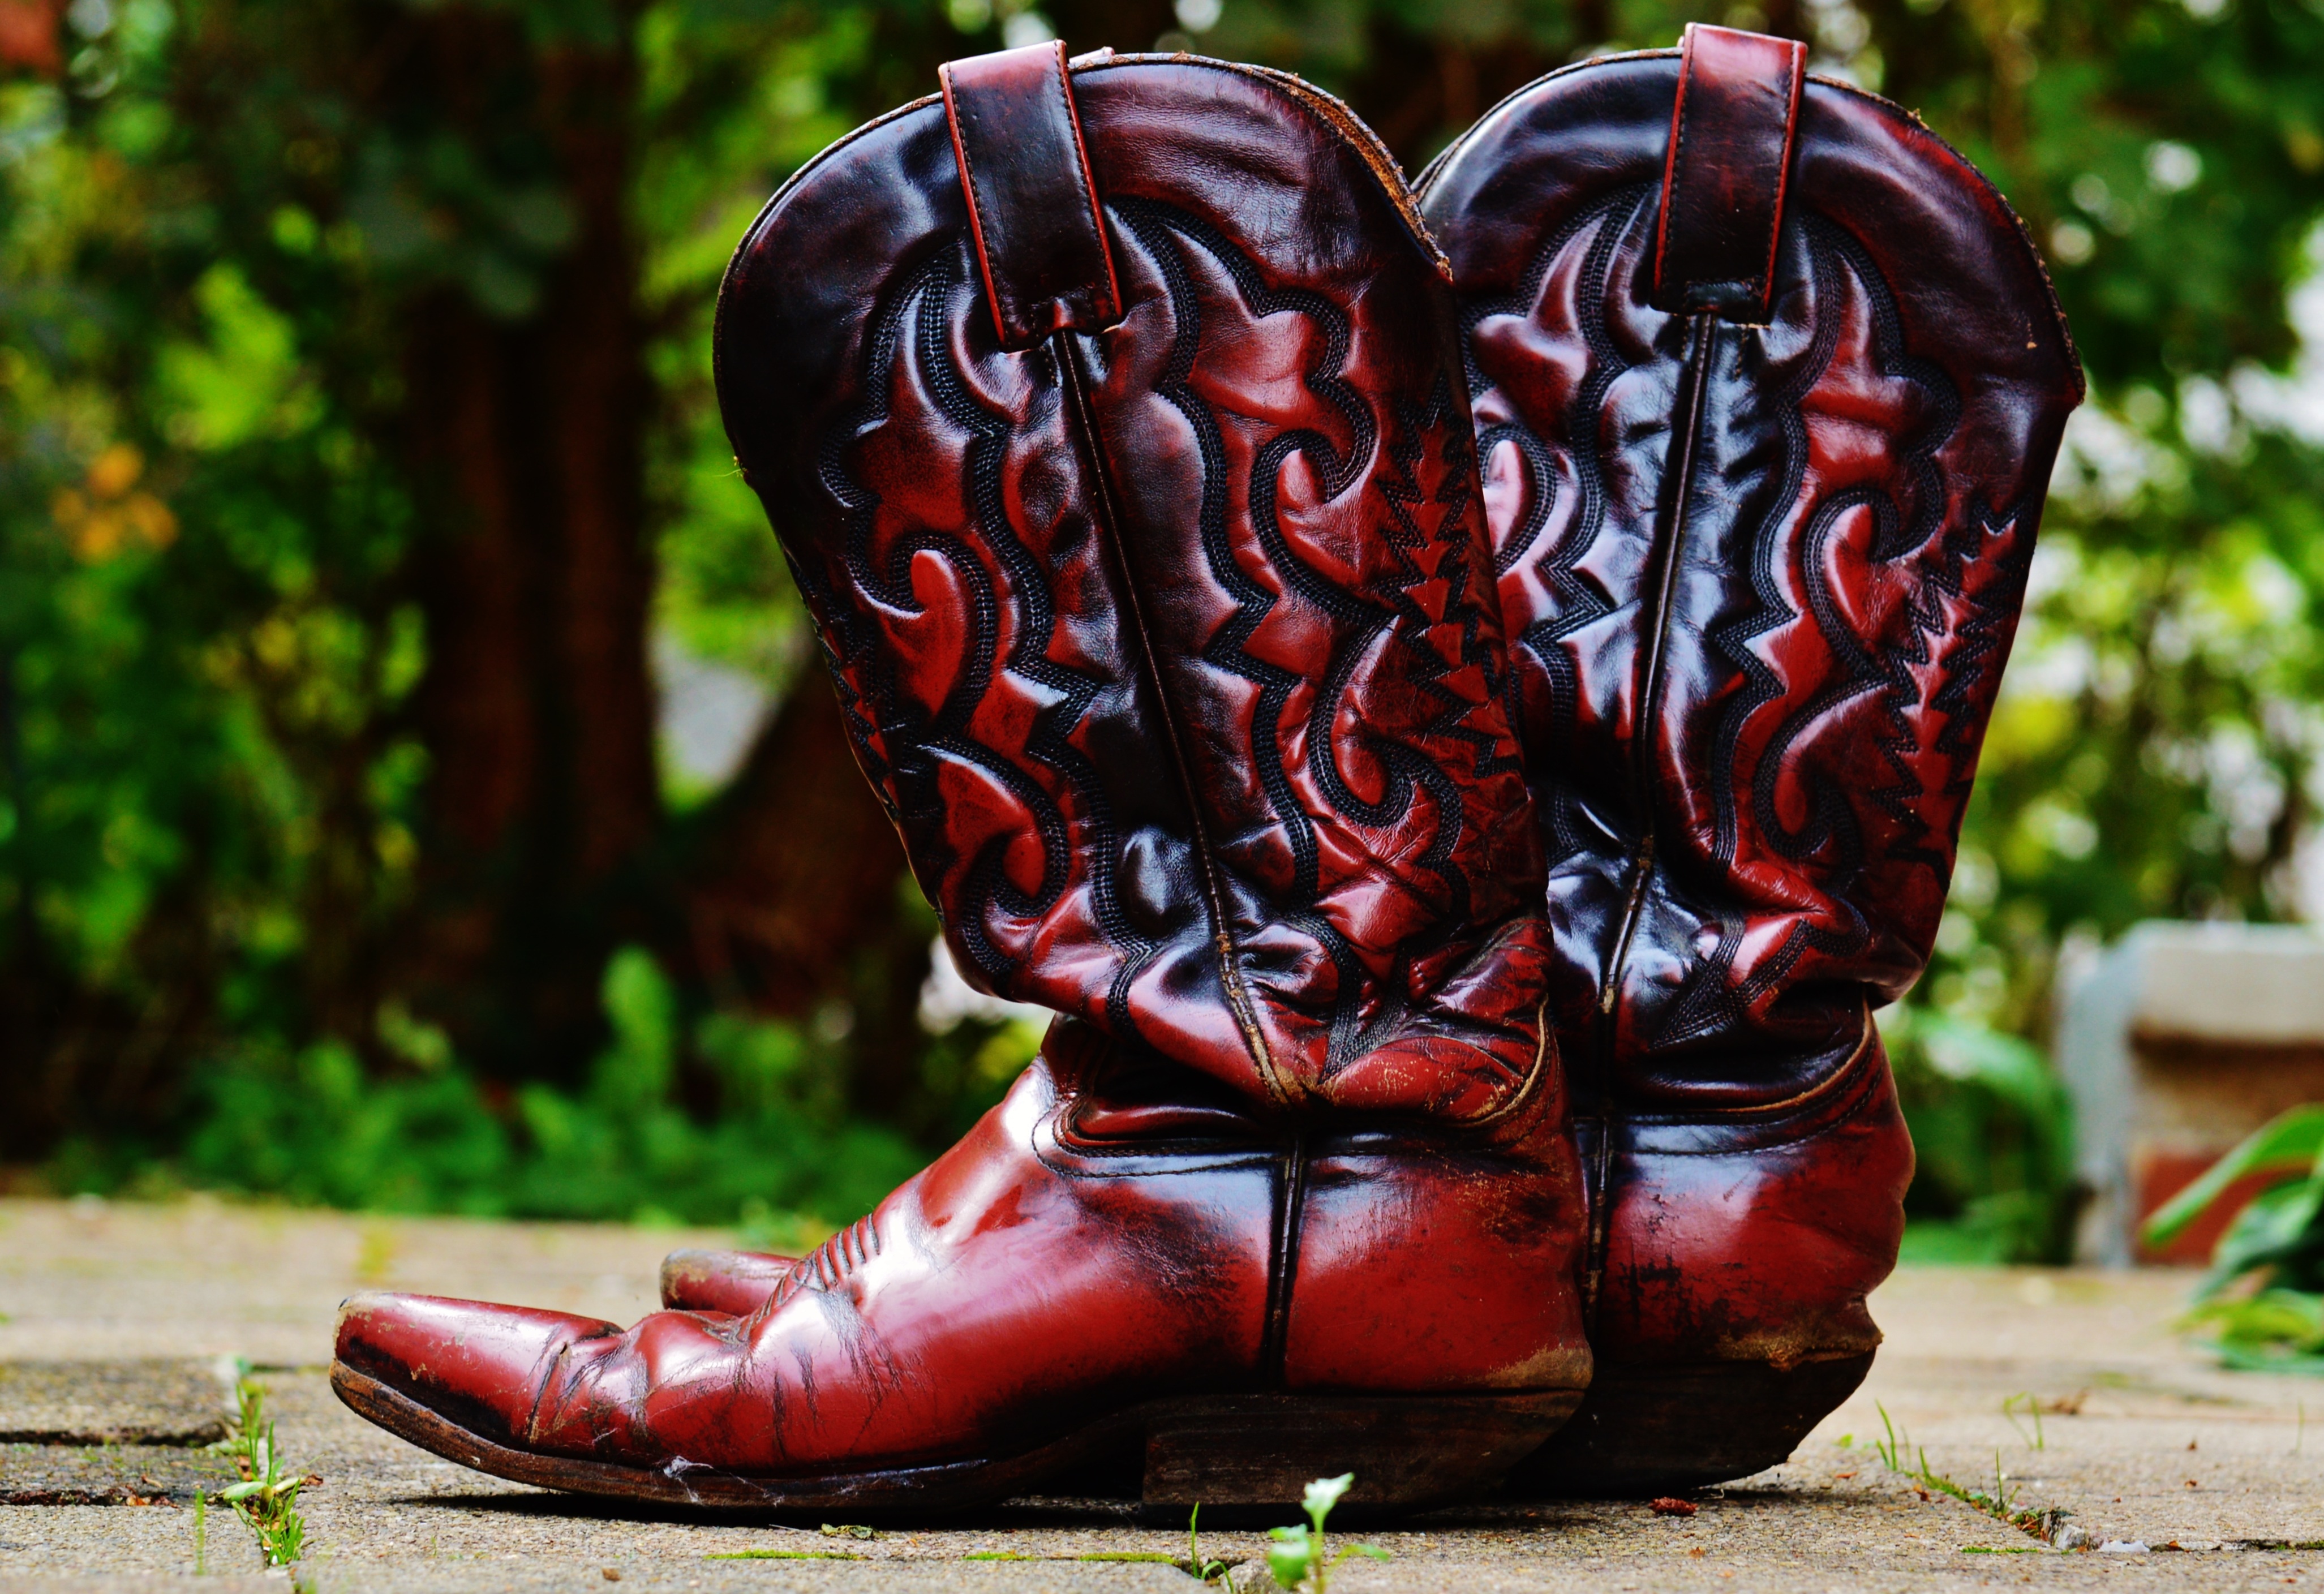
leather, retro, old, boot, statue, red, shoes, sculpture, art, boots, footwear, leather boots, 80s, cowboy boots